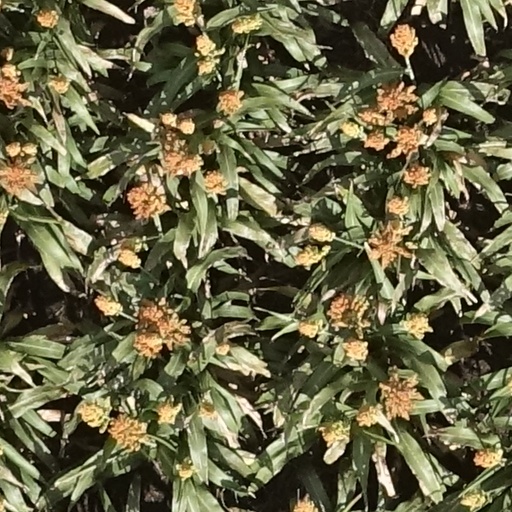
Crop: sorghum